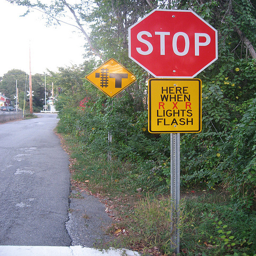
A red stop sign sitting on the side of a road.
A stop sign stands in front of another street sign.
Two traffic signs on a road near a wooded area before railroad tracks.
A traffic stop indicting location to stop if railroad lights are flashing.
Traffic signs near the edge of a road.